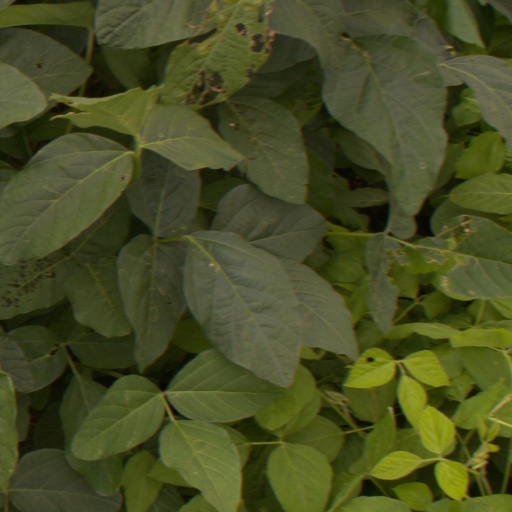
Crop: soybean